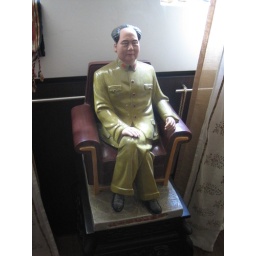
The Chairman on a chair in my bedroom